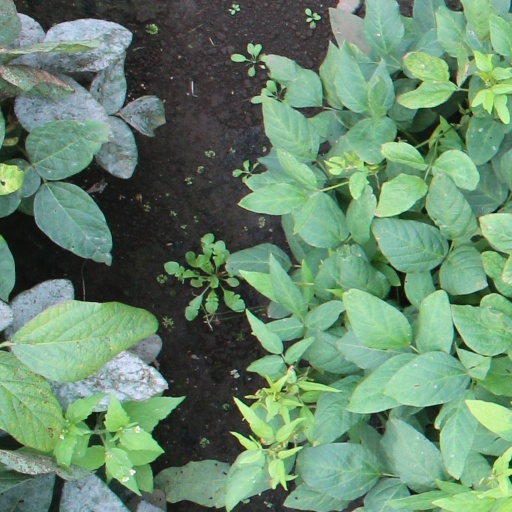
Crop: soybean